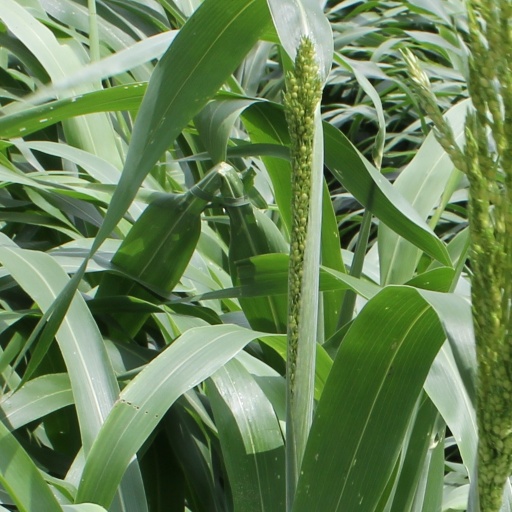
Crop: sorghum